My Little Pony: Friendship Is Magic

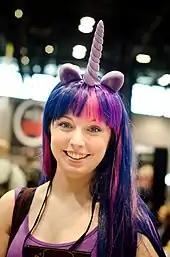
Twilight Sparkle cosplay

Despite Hasbro's target demographic of young girls and their parents, "My Little Pony: Friendship Is Magic" became a cultural and Internet phenomenon with male fans between the ages of 13 and 35 during the 2010s. The Internet response has been traced to cartoon and animation fans on 4chan responding to Amidi's essay on the show and current animation trends. As a result of the 4chan discussion, interest in the show spread throughout the Internet and inspired a fan base, creative works, fan sites, and fan conventions. Male fans adopted the name "brony" (a portmanteau of "bro" and "pony") to describe themselves. The term "pegasister" (a portmanteau of "pegasus" and "sister") was later adopted to refer to older female fans of the show. The older fan base surprised Hasbro and staff members involved with the series, who appreciated the fandom by adding acknowledgements to fans in the show and toys. Bronies were a meme early in the series, but their relative Internet popularity gradually faded over the years as the show continued and eventually came to an end in 2019.